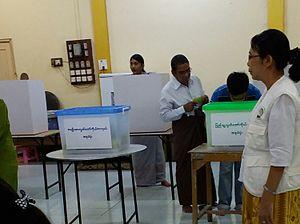
Cet article recense les élections qui se sont tenues dans le monde en 2015. Il inclut les élections législatives et présidentielles nationales dans les États souverains, ainsi que les référendums au niveau national.